Aldo Parisot

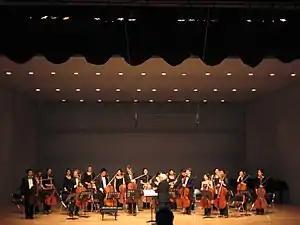

Parisot was renowned for his teaching, having held posts at Peabody Conservatory, Mannes College of Music, the Juilliard School, and the New England Conservatory in addition to his position at Yale, which he assumed in 1958. Throughout the years, his students have gone on to careers as prominent concert artists, teachers and players in major symphony orchestras. Some better-known former students of his include Rhonda Rider, Jesús Castro-Balbi, Shauna Rolston, Bion Tsang, Ralph Kirshbaum, Han-na Chang, Robert deMaine, Johann Sebastian Paetsch, Jian Wang. According to Kirshbaum: "Parisot had a virtuoso left hand technique and was a great teacher. He also furthered the use of my musical imagination in a technical sense."